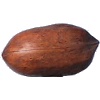
Label: nut_pecan